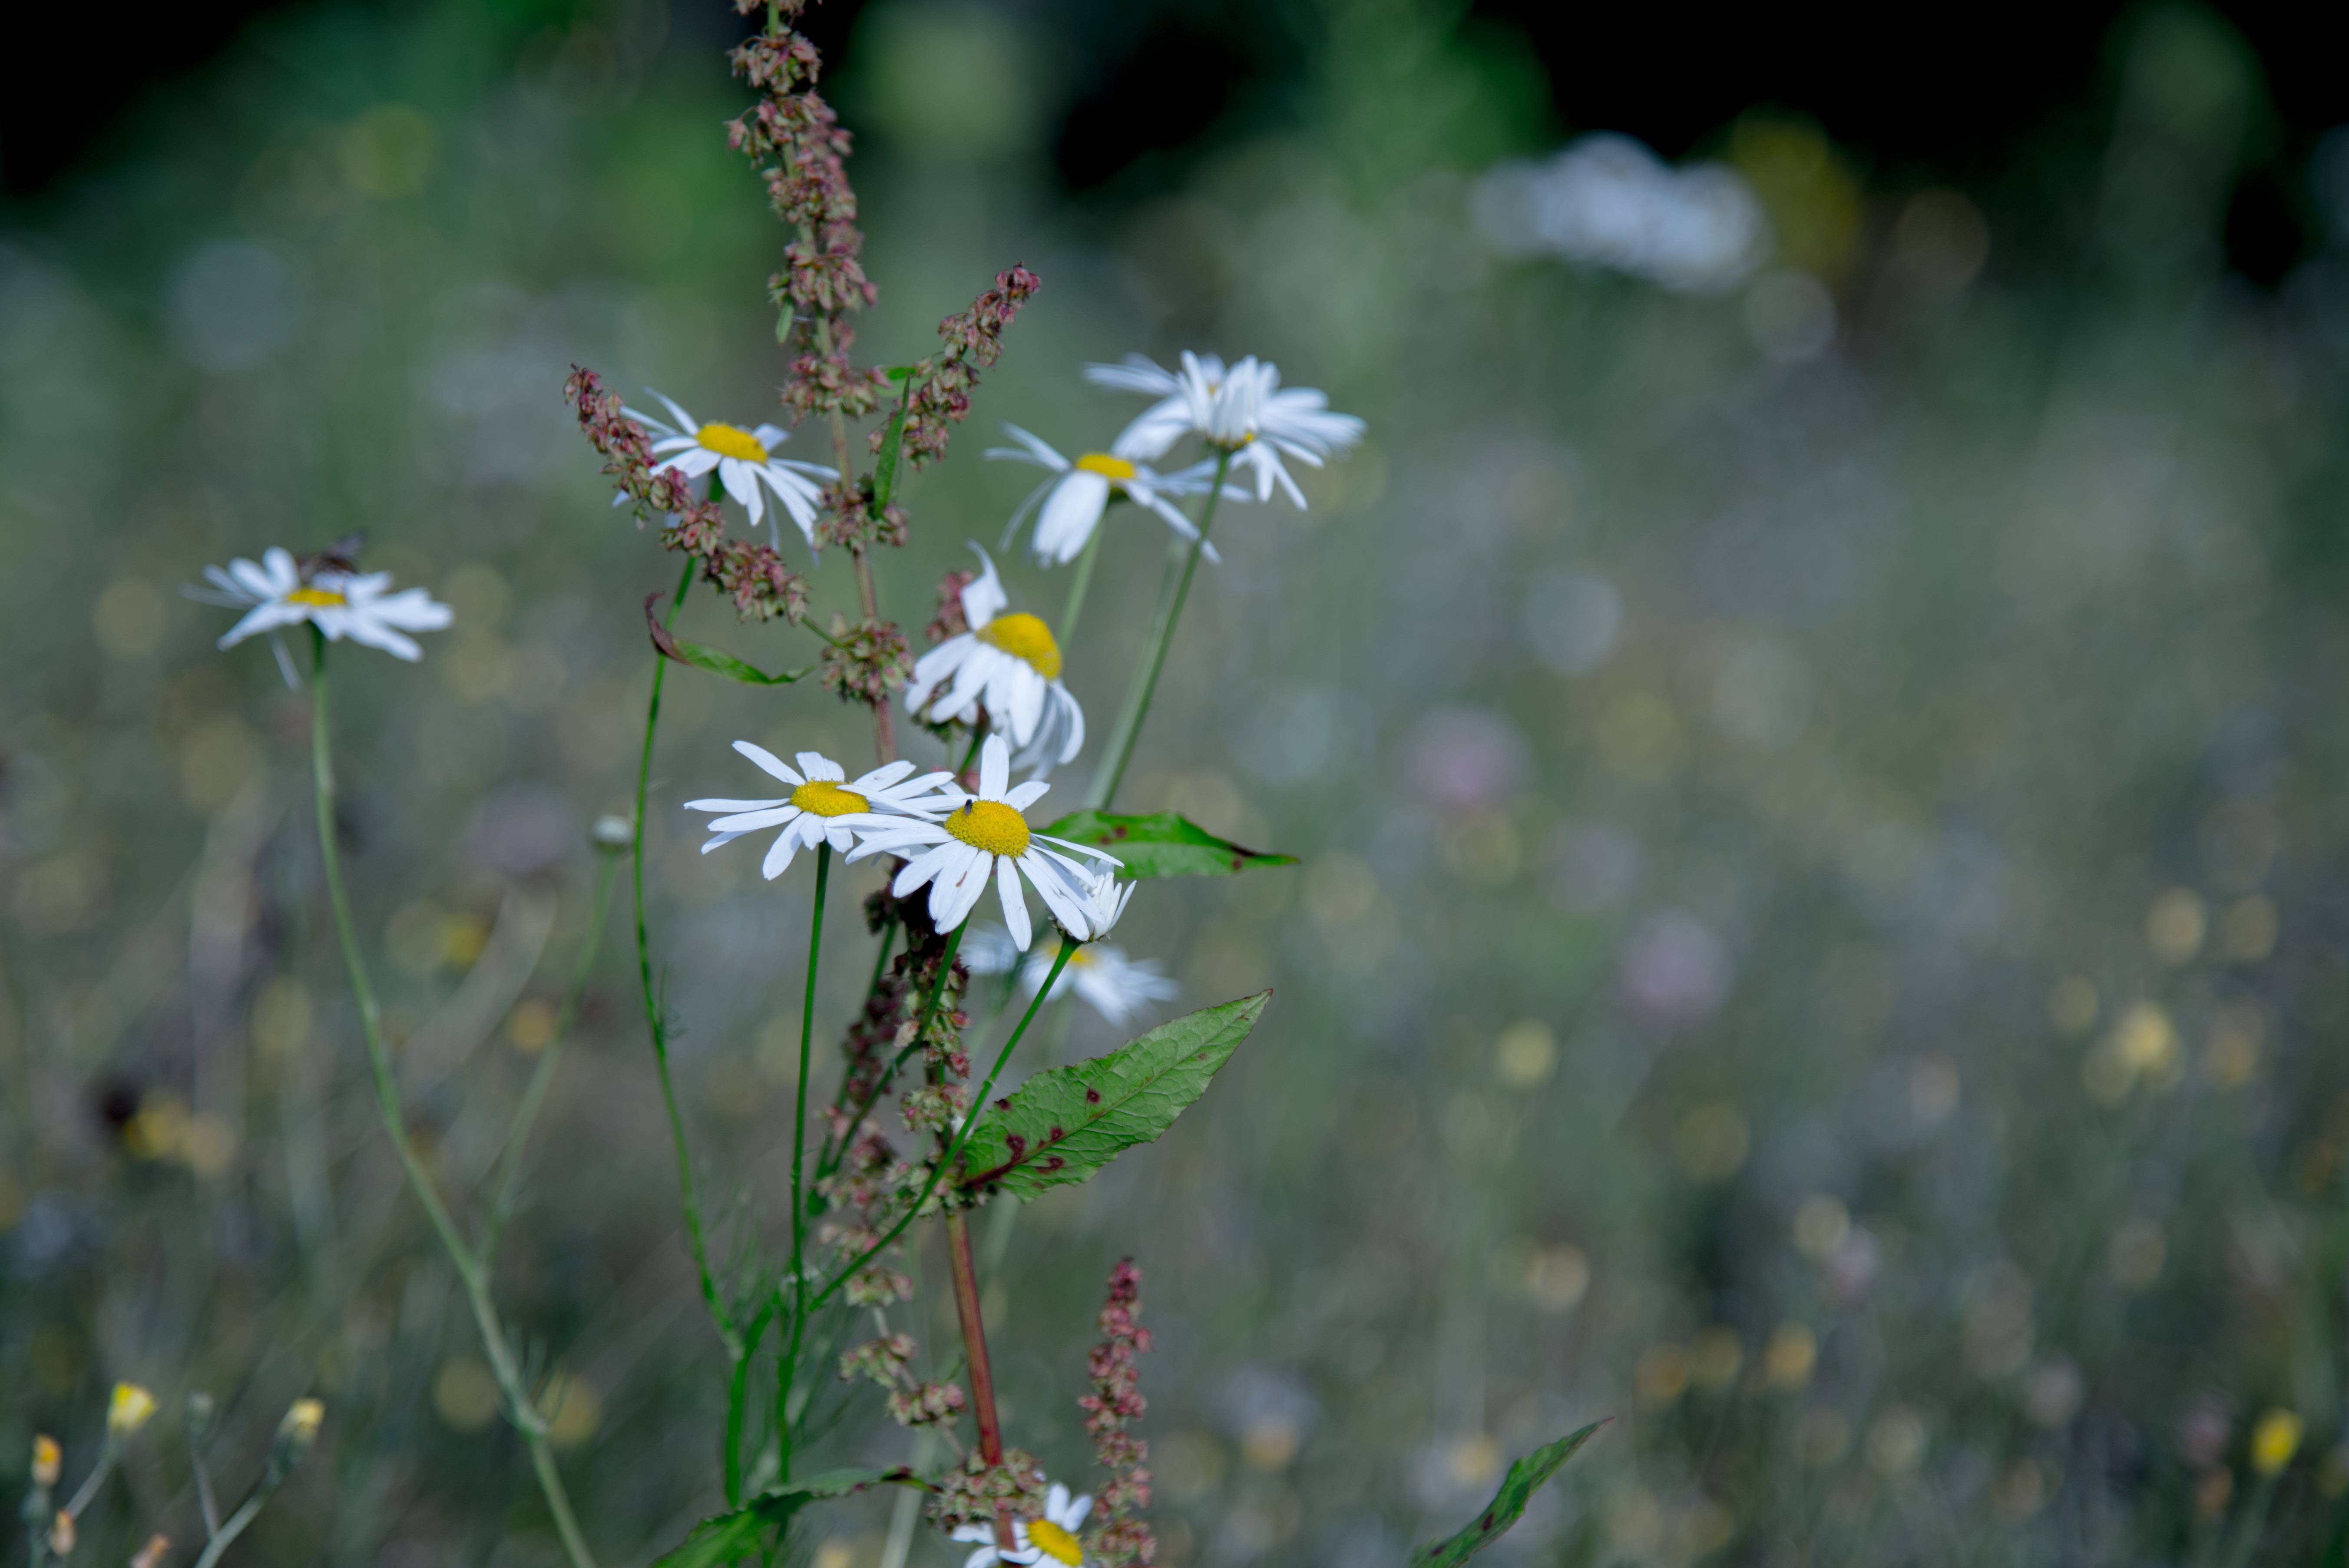
nature, grass, branch, blossom, plant, white, meadow, sunlight, leaf, flower, summer, daisy, green, produce, autumn, botany, flora, wildflower, flowers, close up, beautiful, macro photography, flowering plant, daisy family, plant stem, land plant, margin renon